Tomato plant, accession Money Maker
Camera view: tilt-top (135 deg); turntable rotation: 180 degrees
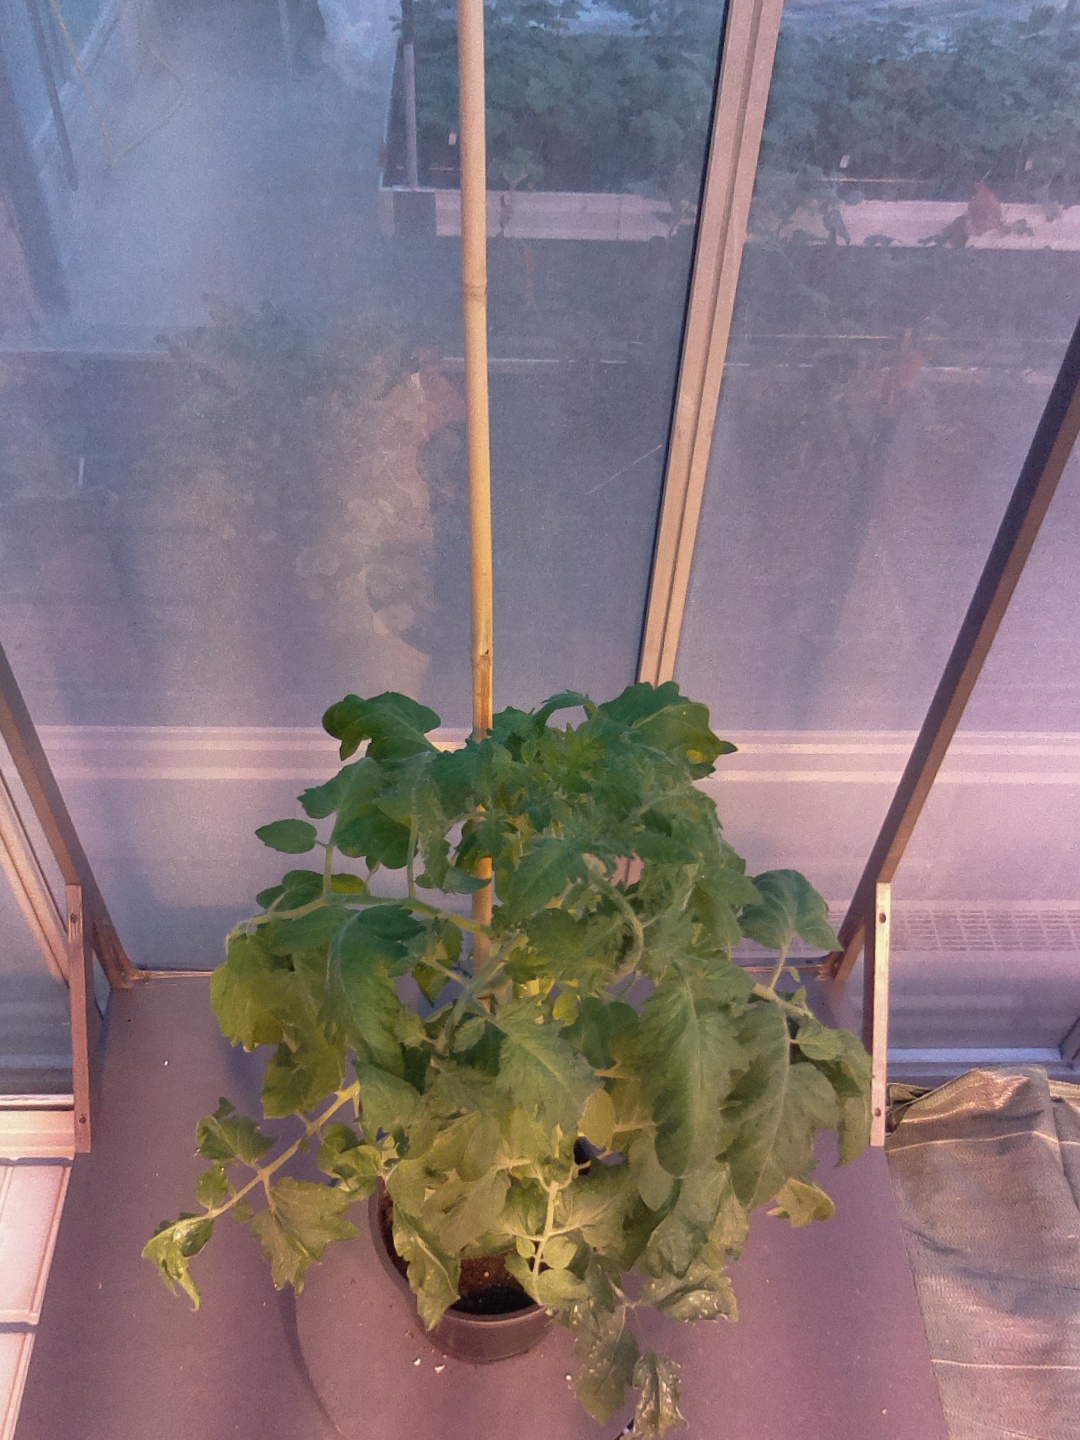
BBCH growth stage 60: First flowers open